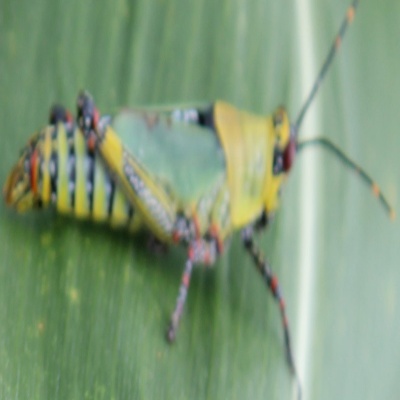
Crop: Maize
Condition: grasshoper